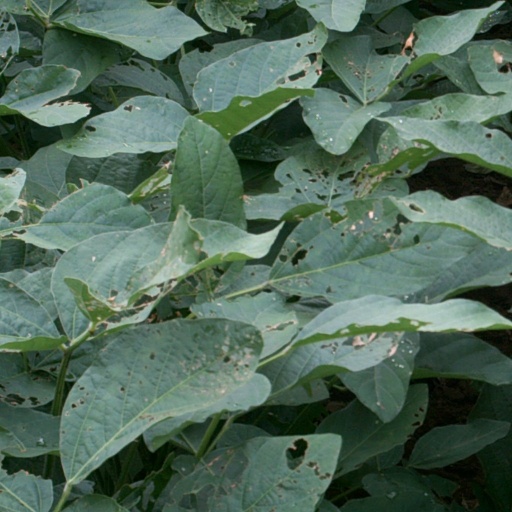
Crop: soybean